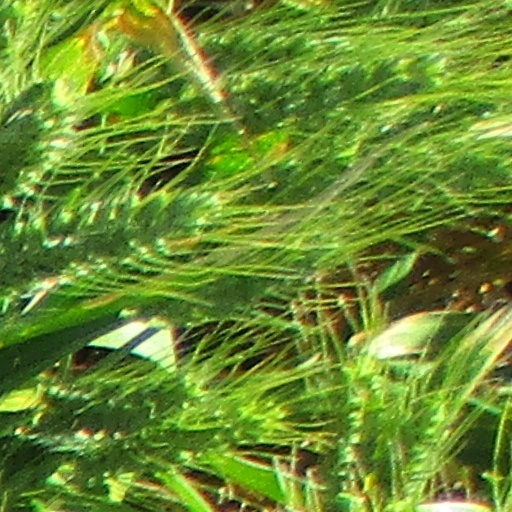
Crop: wheat